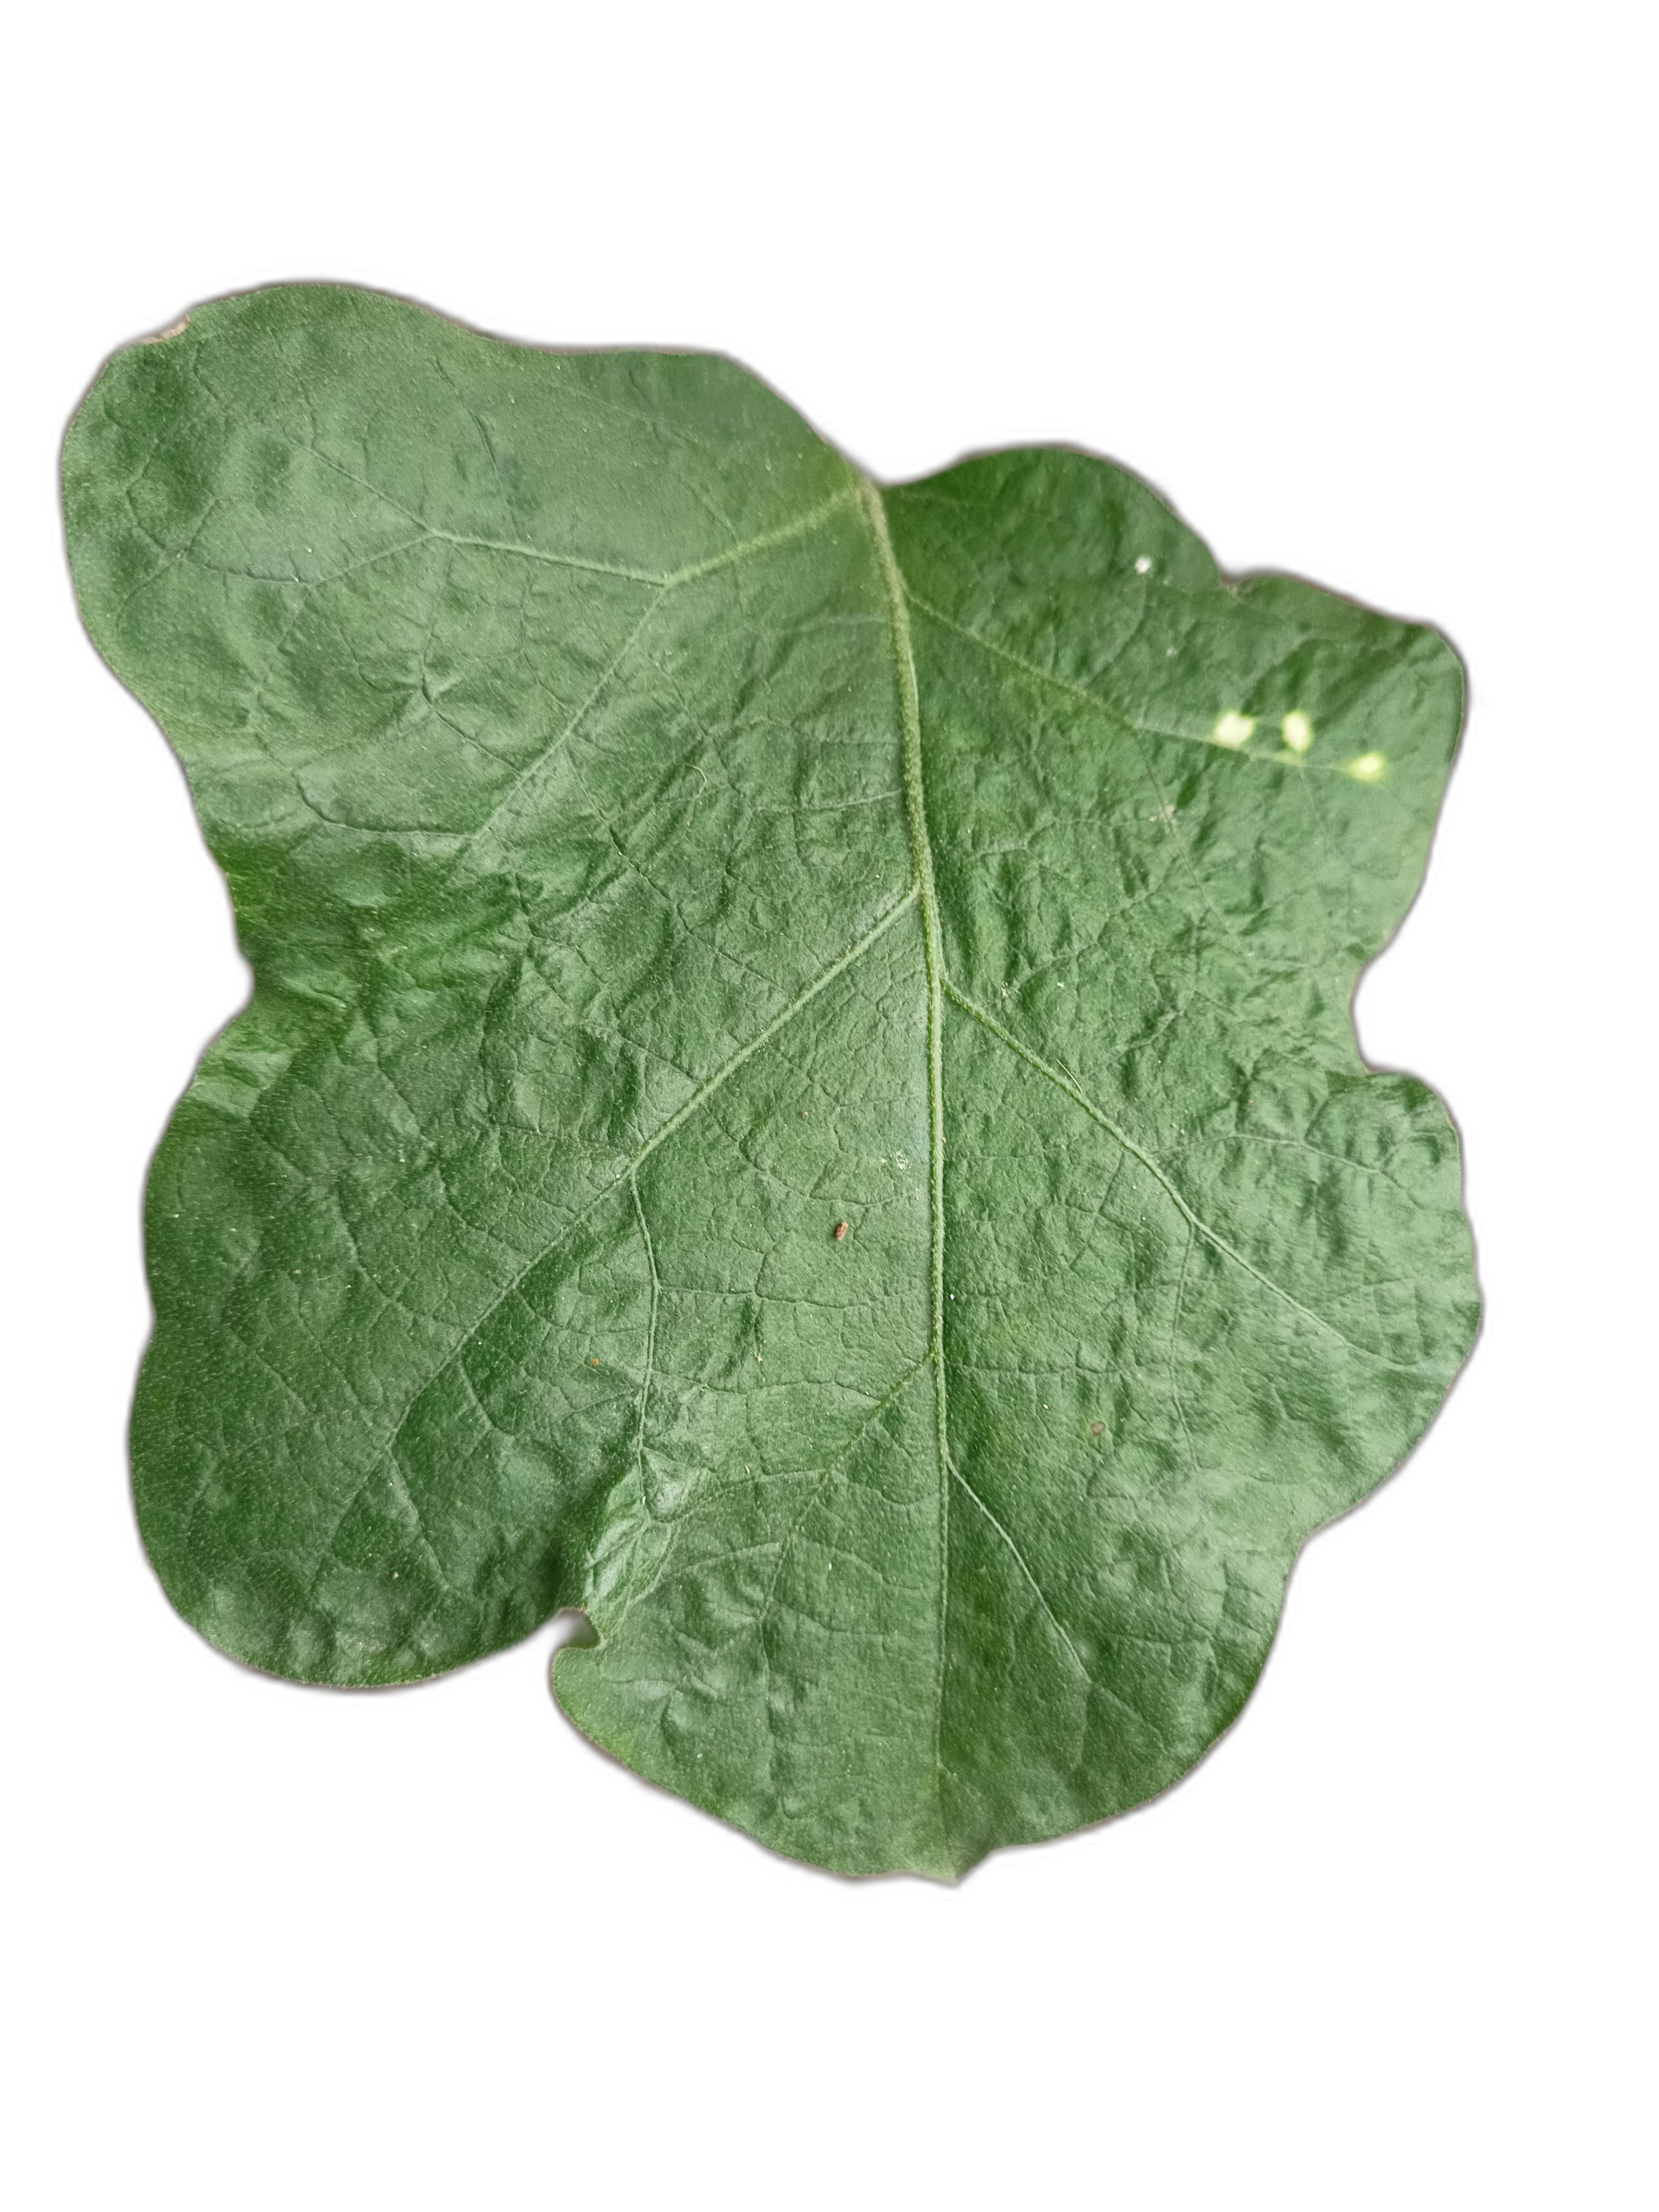
Label: Mosaic Virus Disease